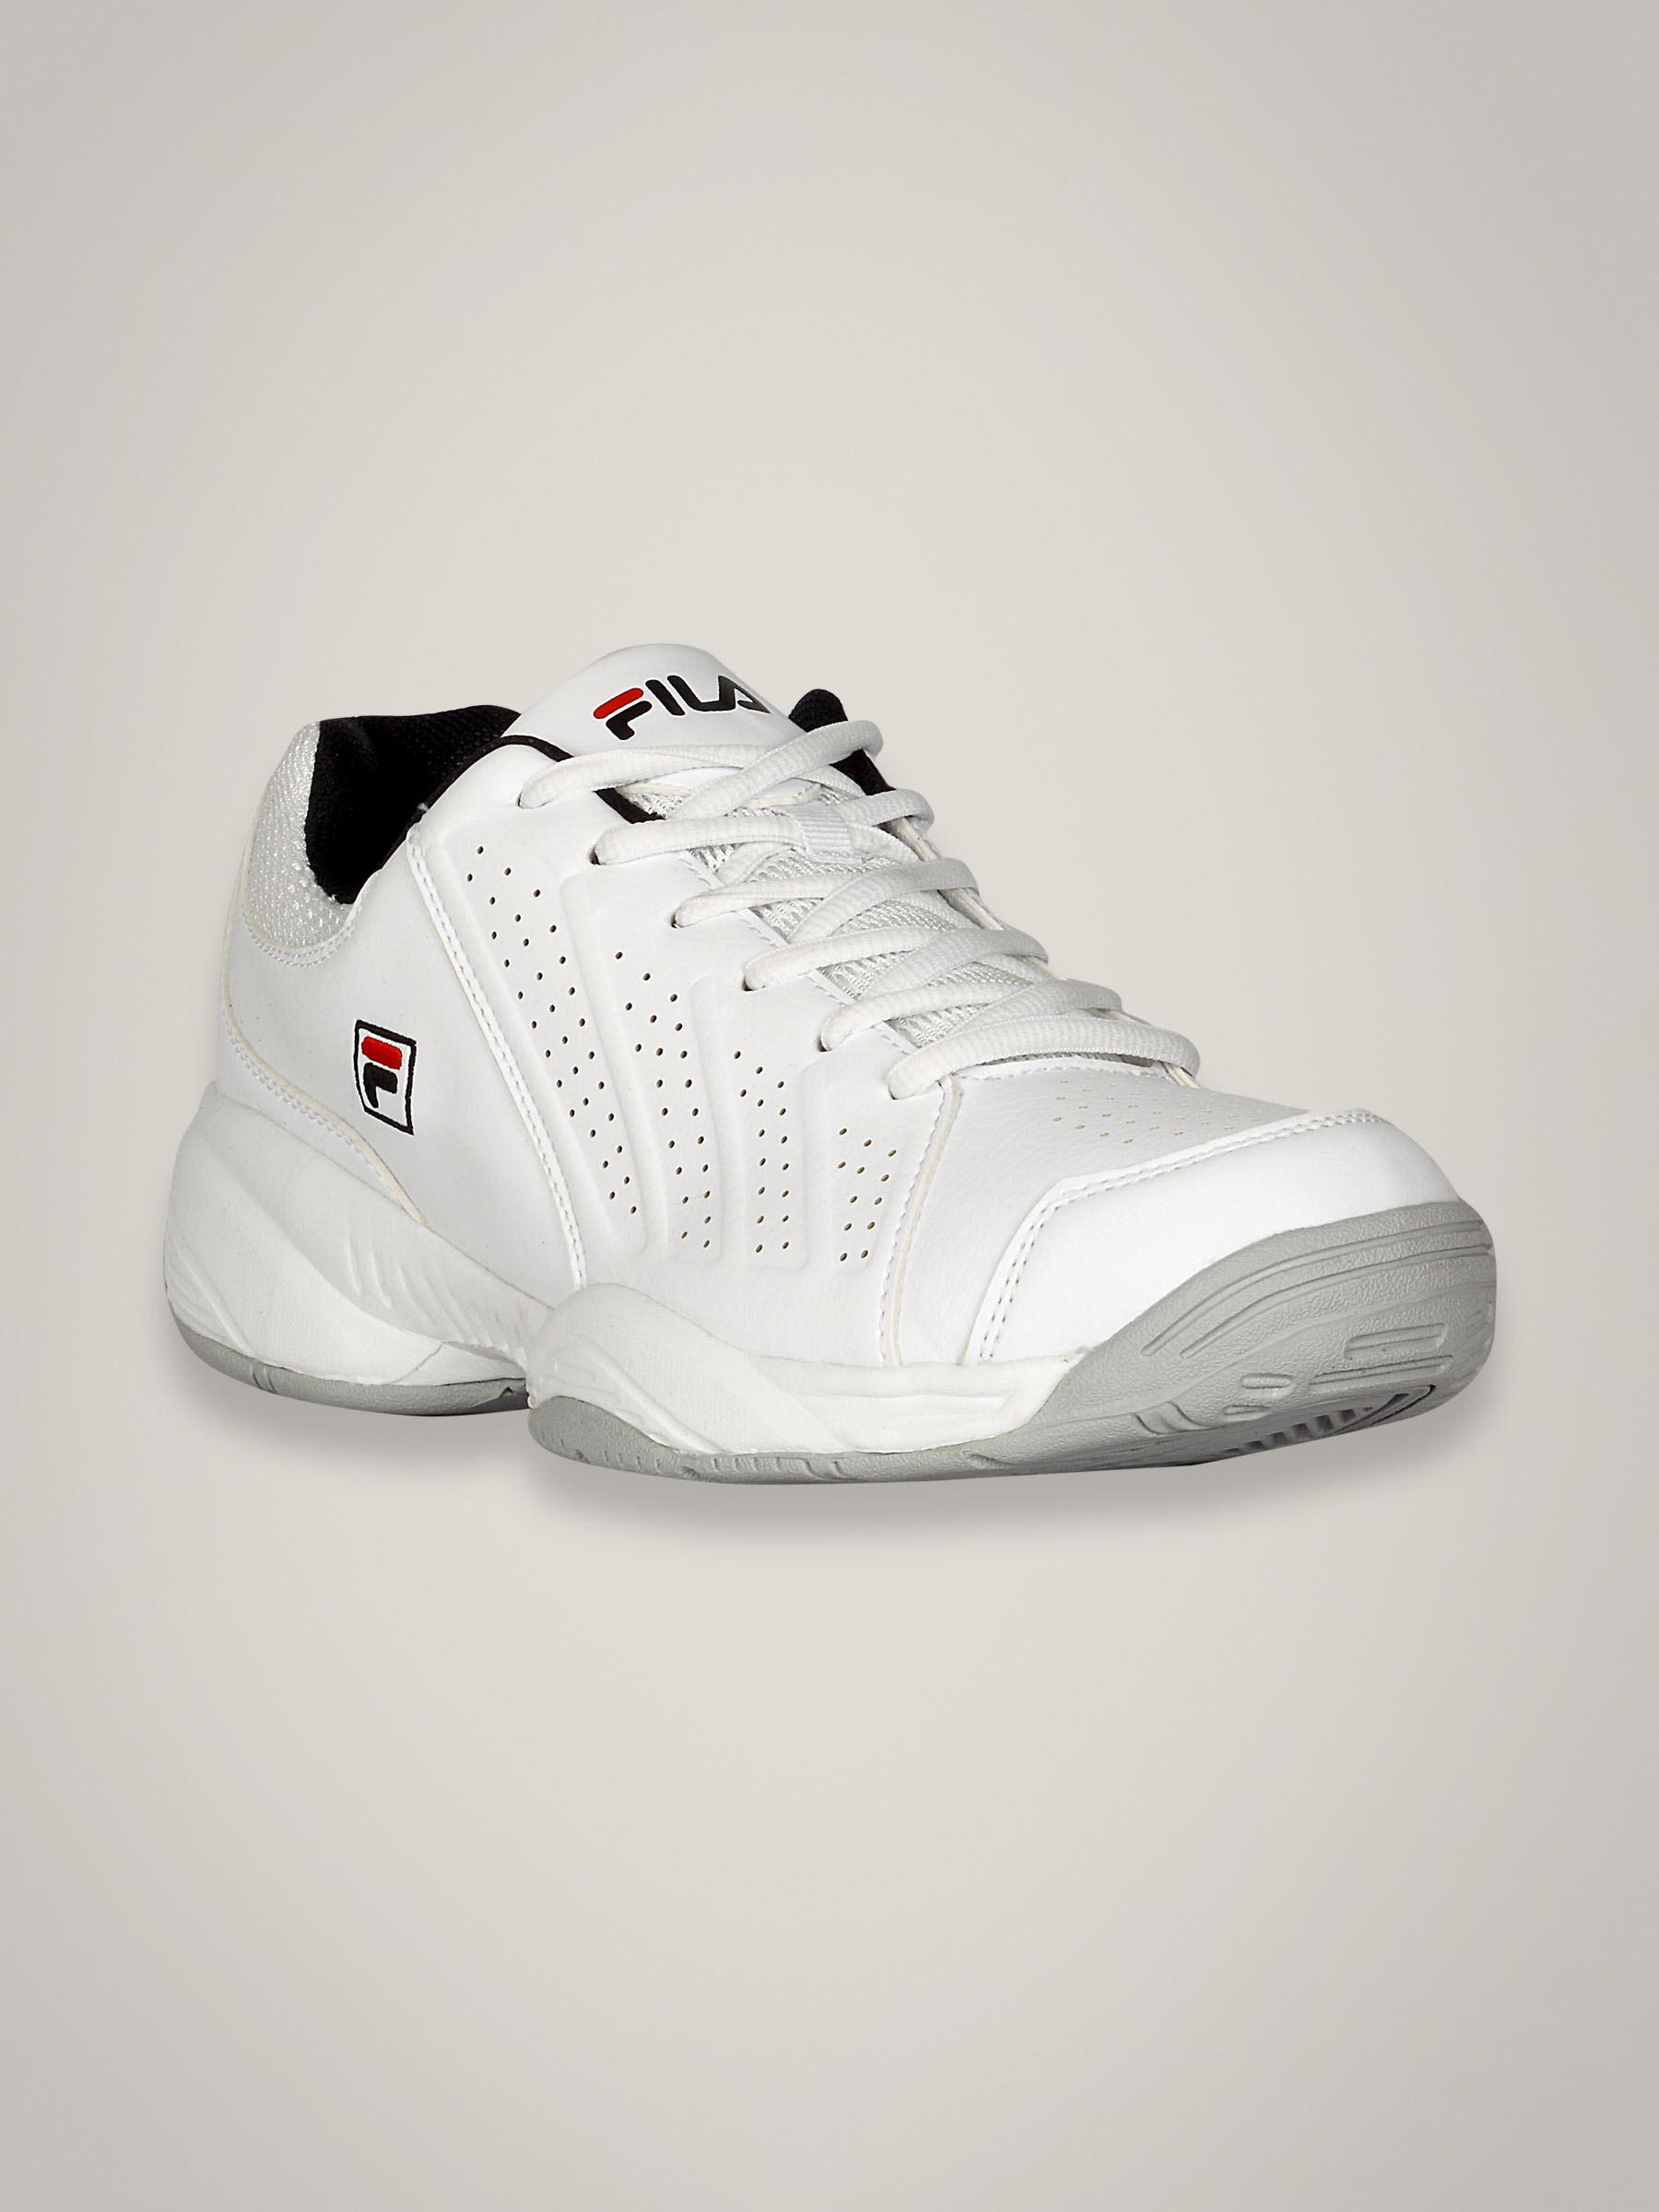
Fila Men's Speed Fire White Black Shoe
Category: Footwear / Shoes / Sports Shoes
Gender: Men
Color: White
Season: Summer 2011
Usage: Sports